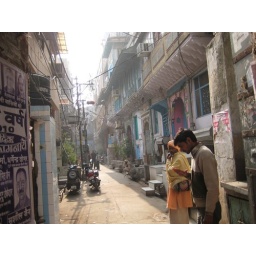
Side street of houses in Market